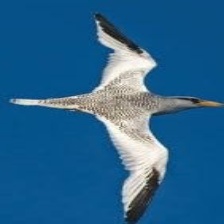
Species: RED BILLED TROPICBIRD
Scientific name: PHAETHON AETHEREU